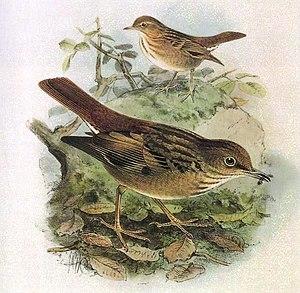
La Grive des Bonin est une espèce éteinte de passereaux de la famille des Turdidae.